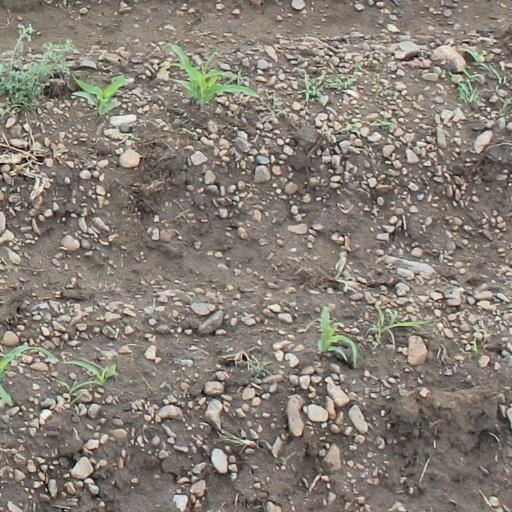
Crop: maize; corn